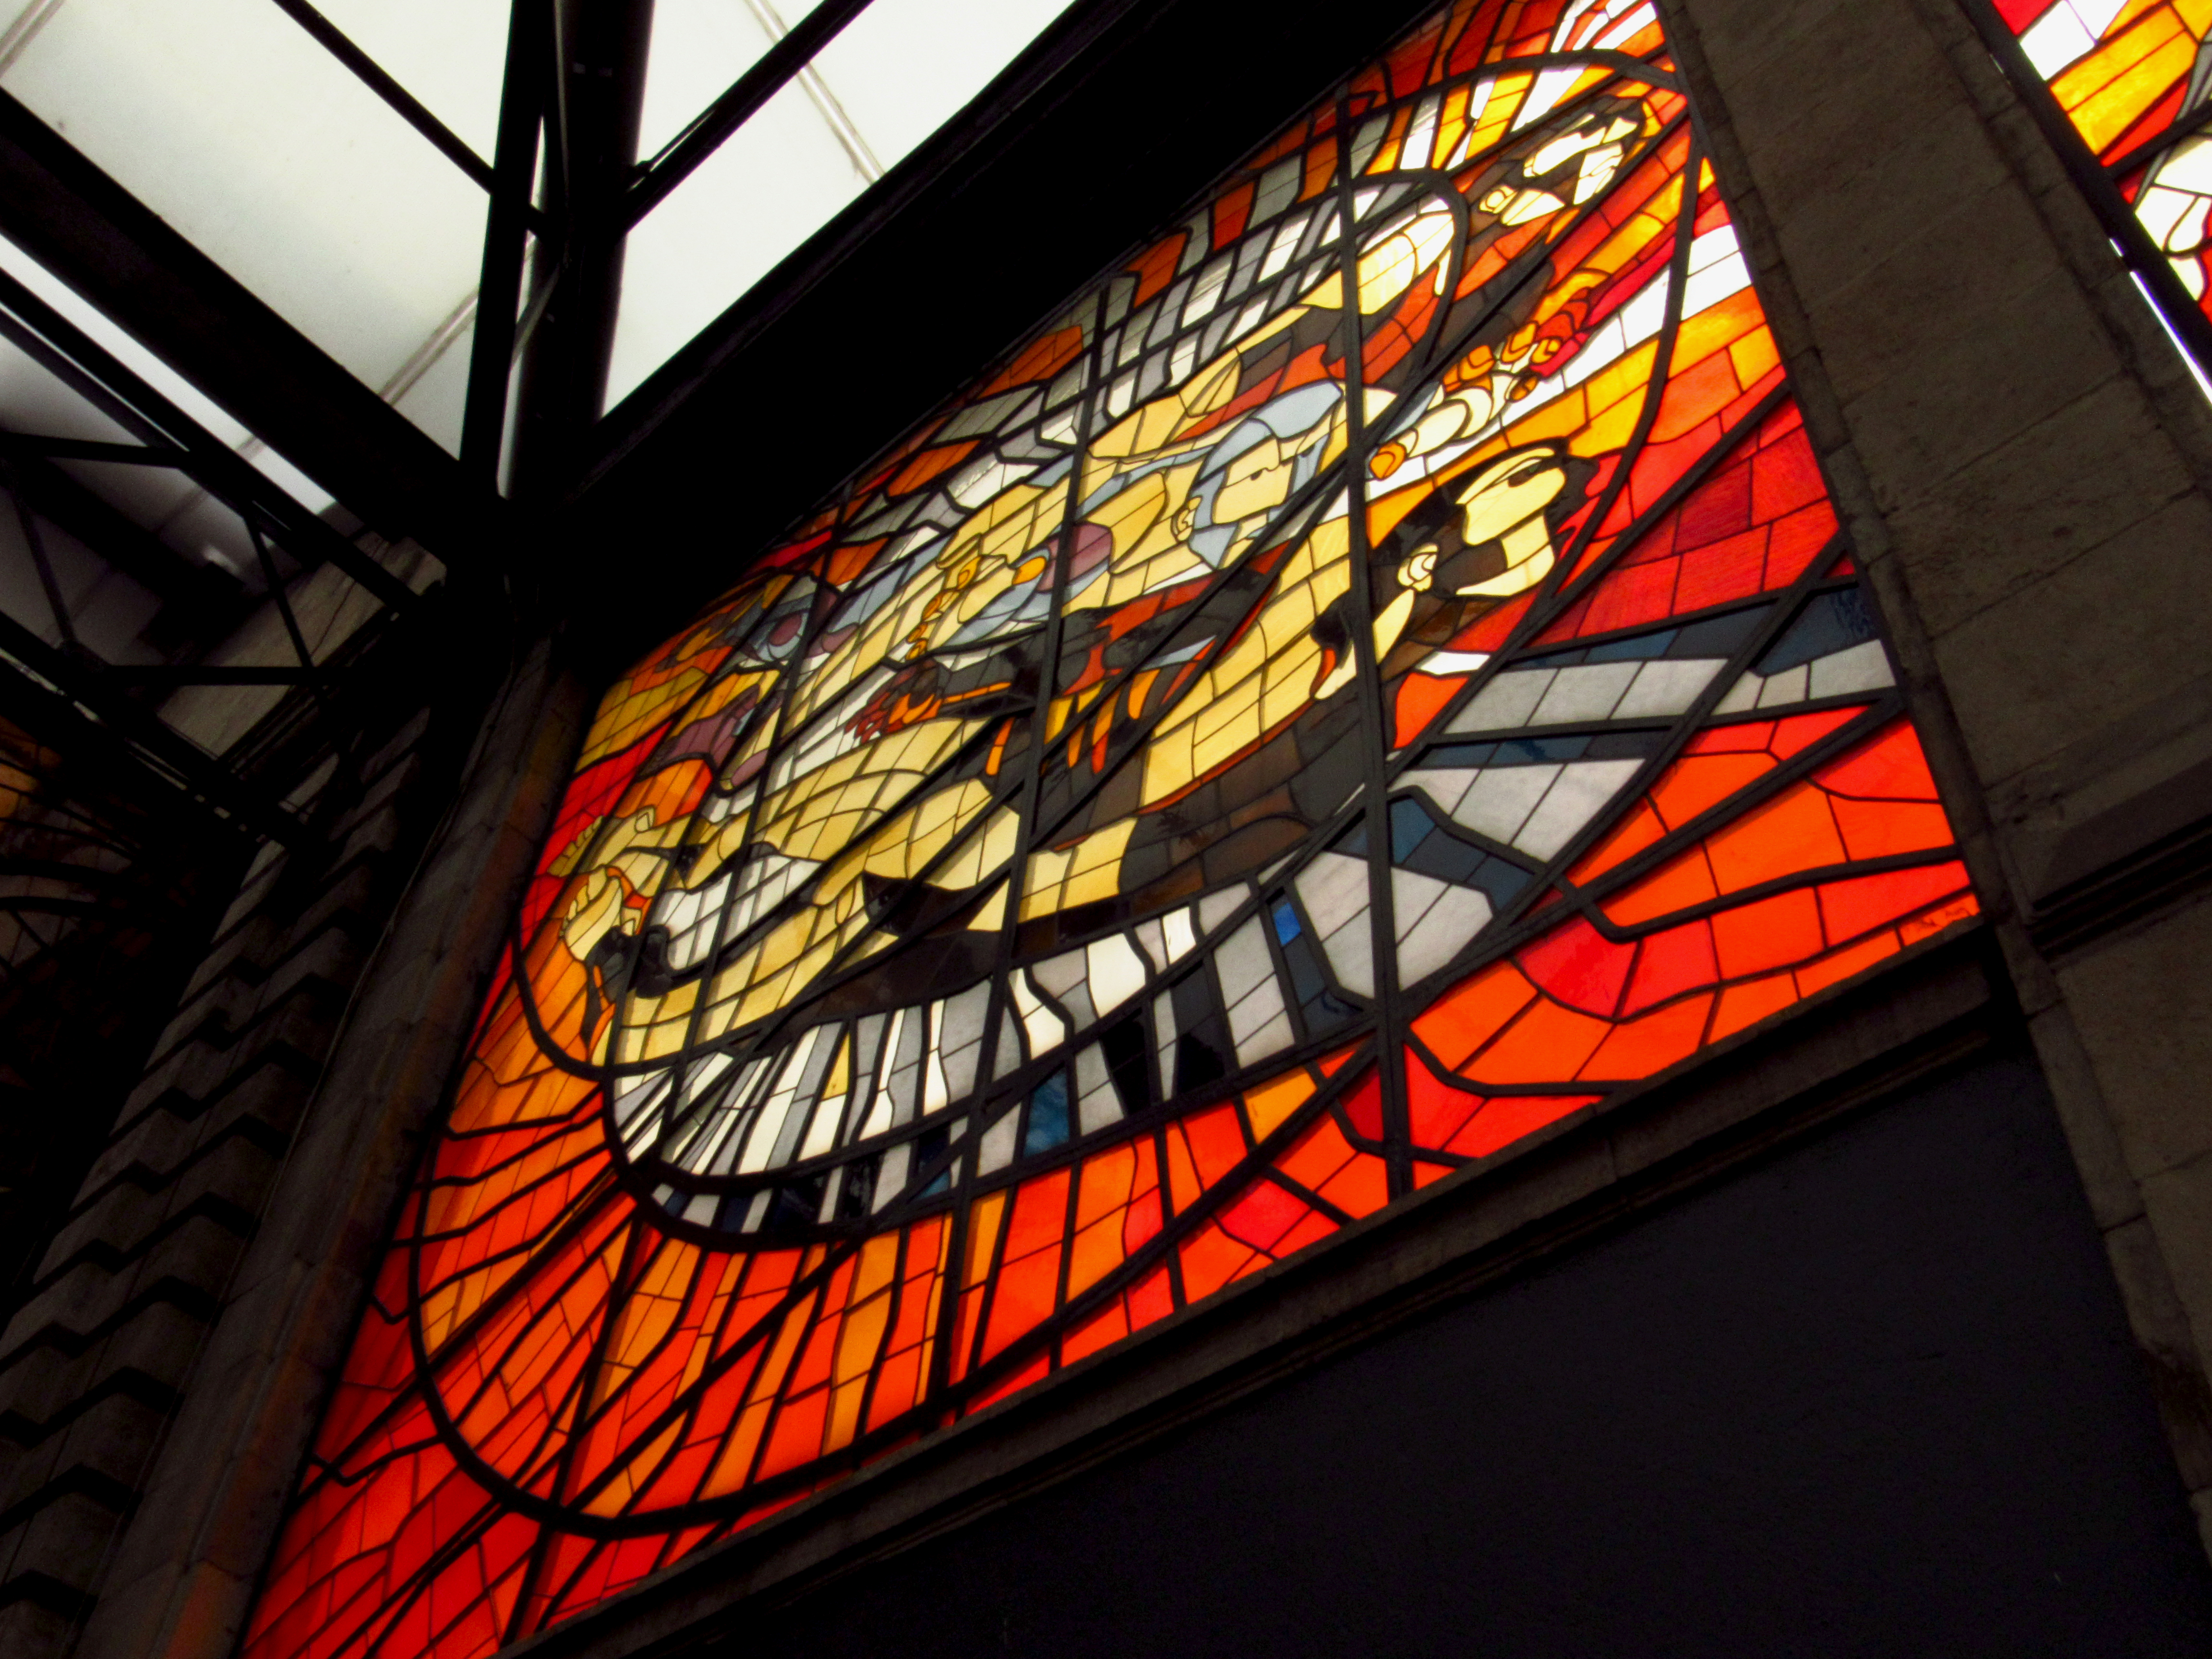
red, glass, stained, mexico, god, sun, shadows, light, stained glass, window, architecture, iron, daylighting, Tints and shades, interior design, metal, electronic signage